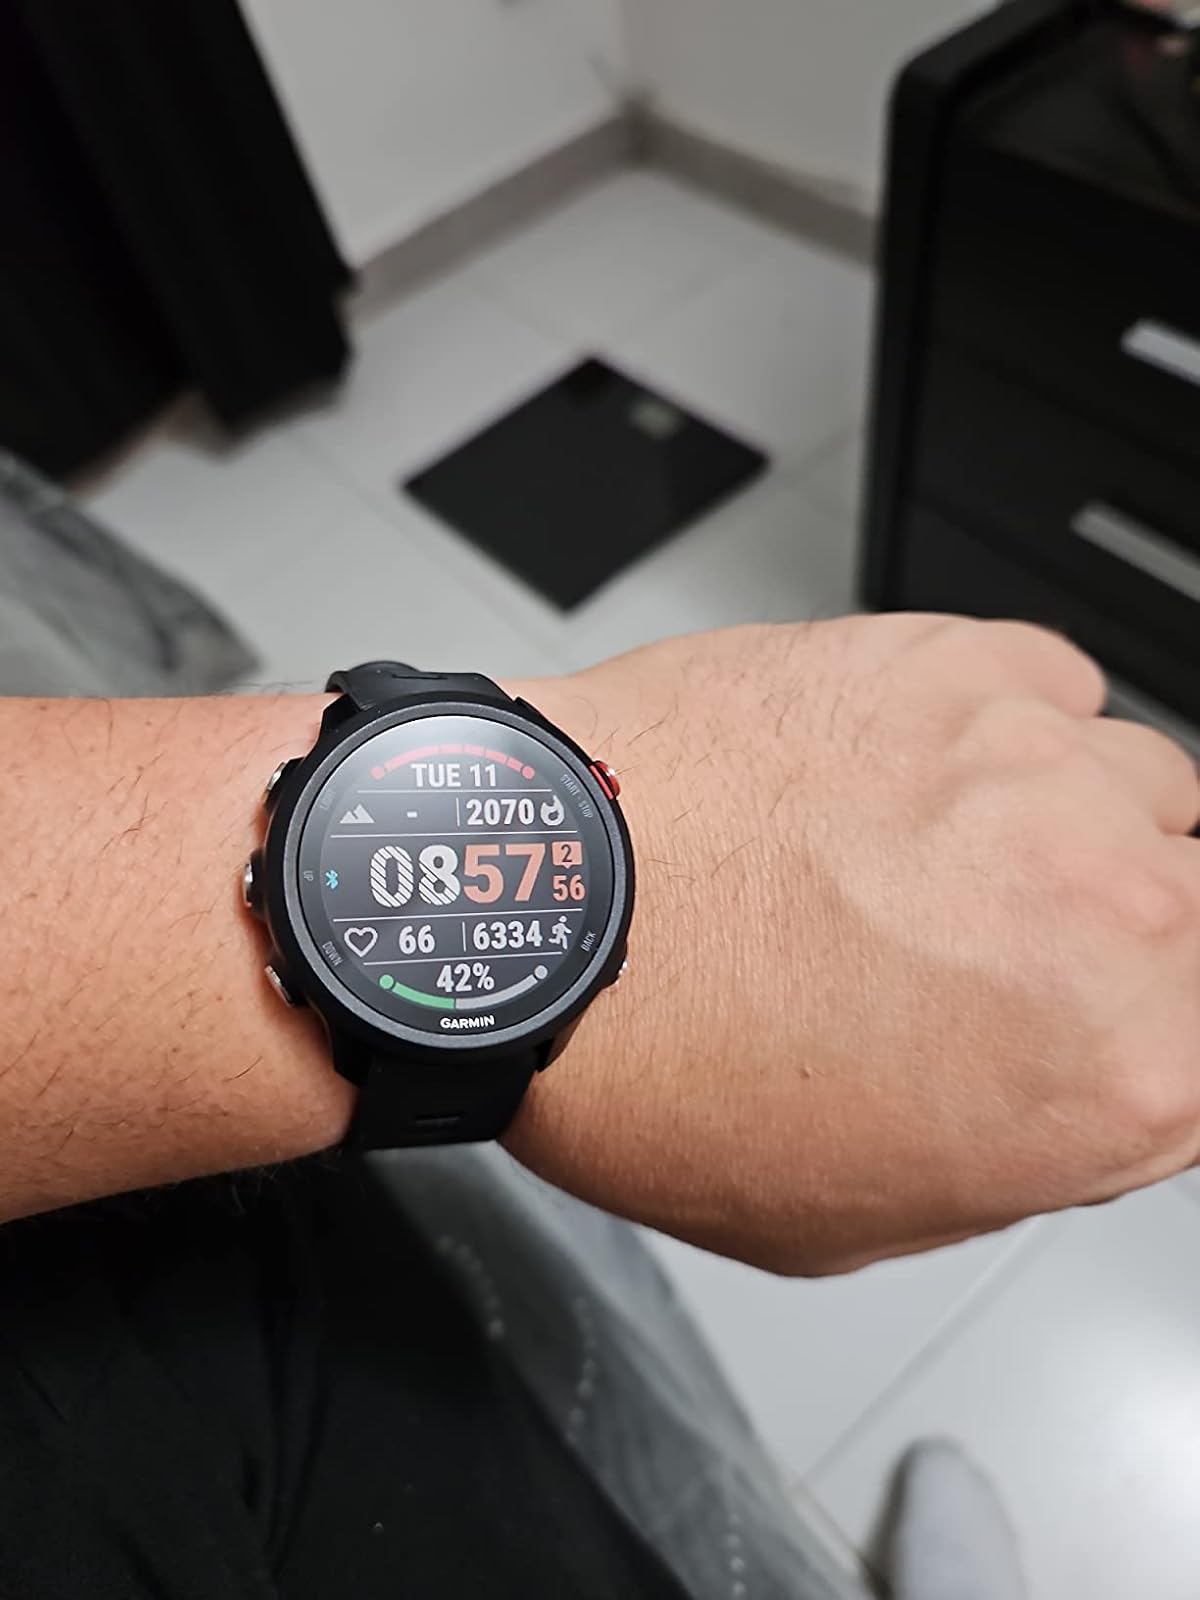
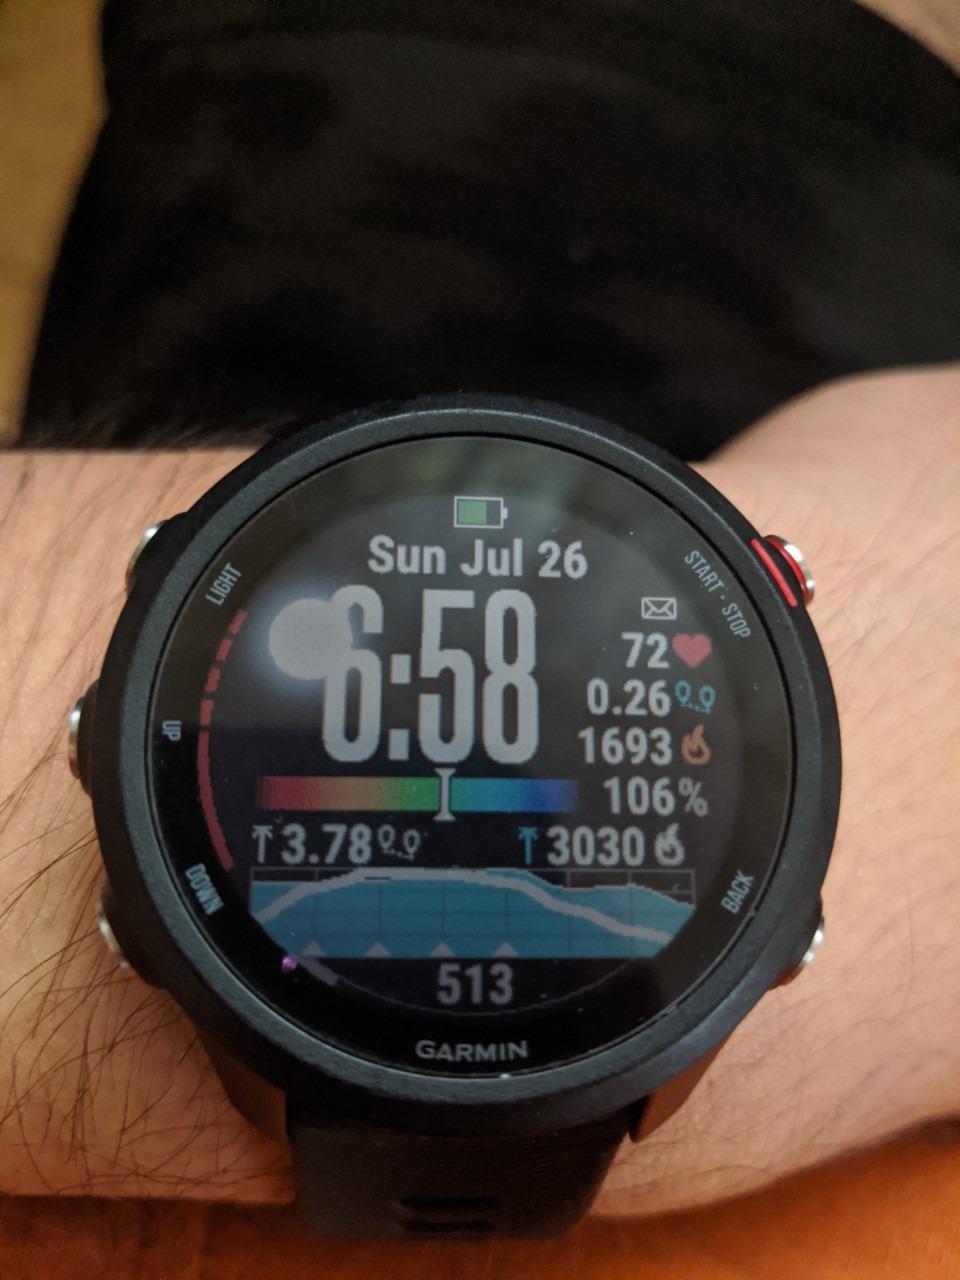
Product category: smartwatch
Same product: yes